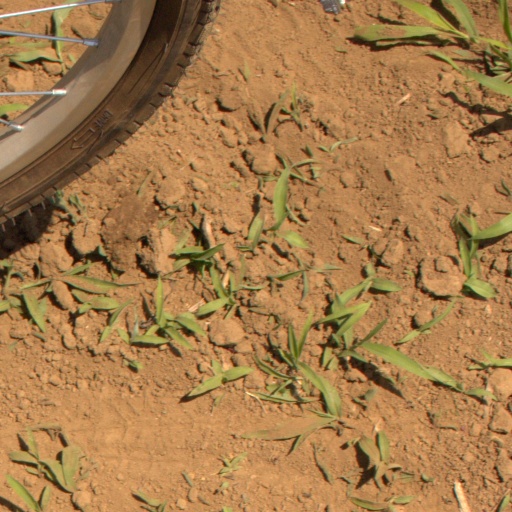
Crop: Jerusalem artichoke